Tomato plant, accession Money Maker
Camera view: vertical (180 deg); turntable rotation: 210 degrees
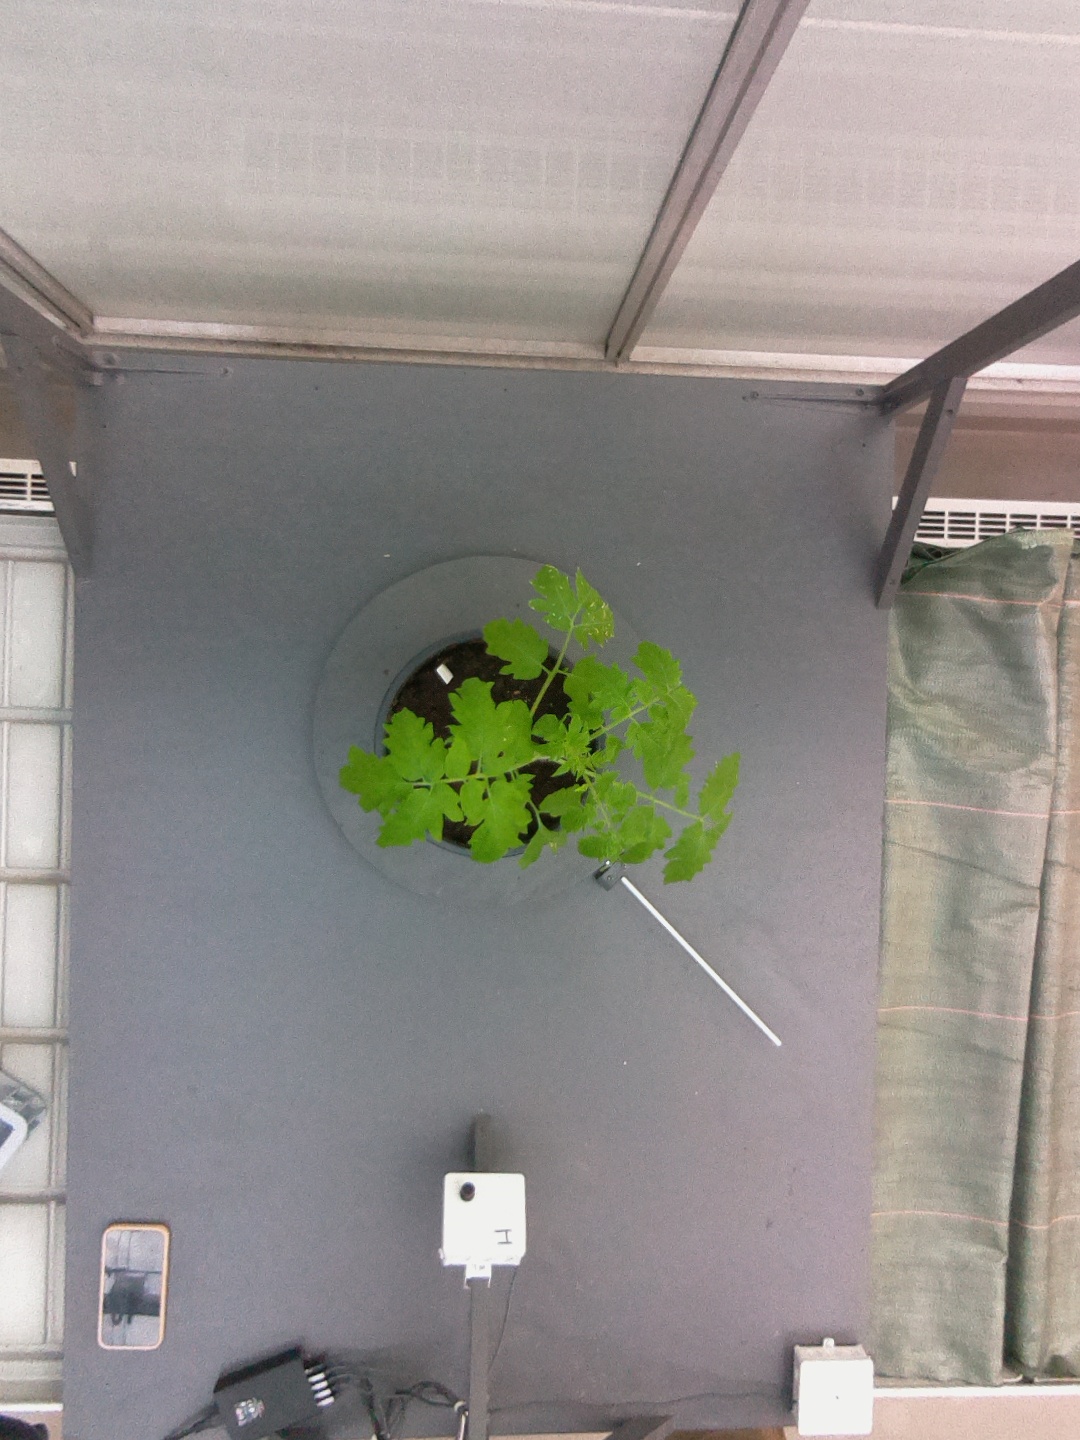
BBCH growth stage 13: 6 of true leaves visible